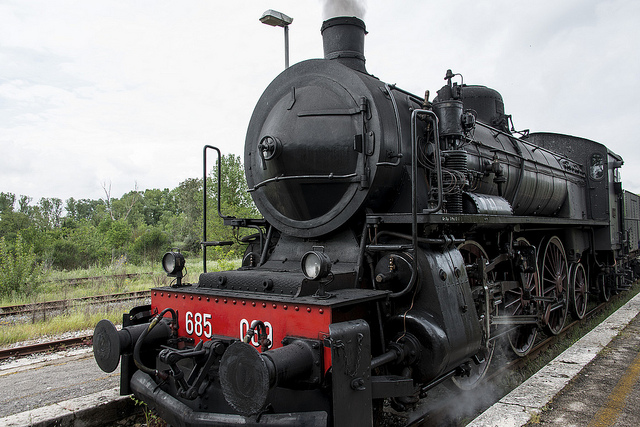
A black train engine with smoke coming from the lower part of the engine, parked on train tracks.

A large, black locamotive that is pulling a train down the tracks.

A black choo choo train is shown parked on the tracks.

a close up of a train with trees in the background

black steam train on railroad tracks by shrubbery